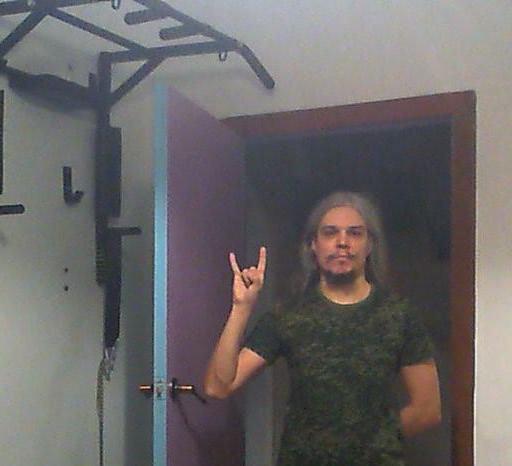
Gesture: rock